North American X-15

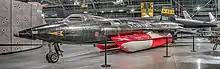
X-15 at the USAF Museum

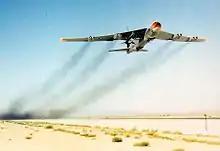
NB-52B "Balls 8" takes off with an X-15

Both surviving X-15s are currently on display at museums in the United States. In addition, three mockups and both B-52 Stratofortresses used as motherships are on display as well.